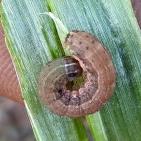
Crop: Onion
Condition: caterpillar-p